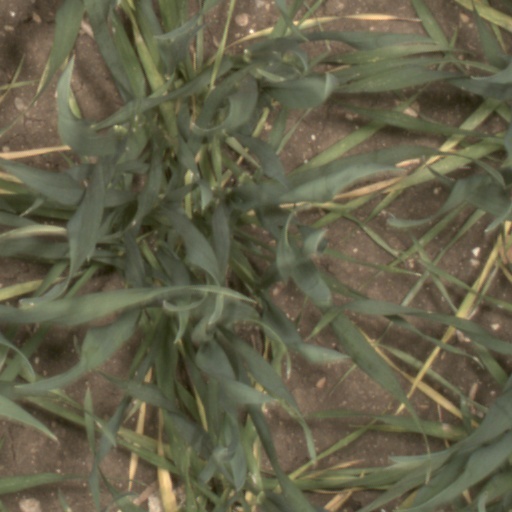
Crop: wheat